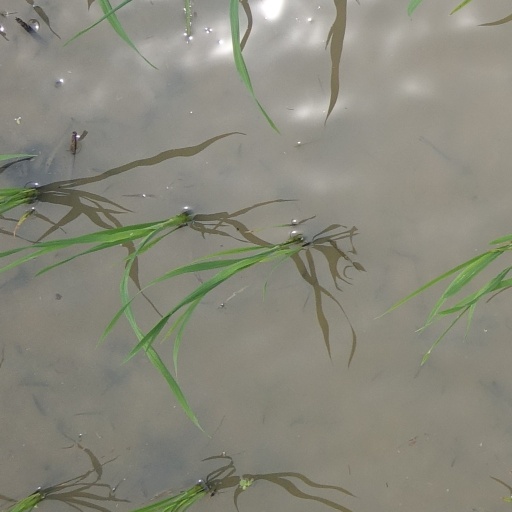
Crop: rice